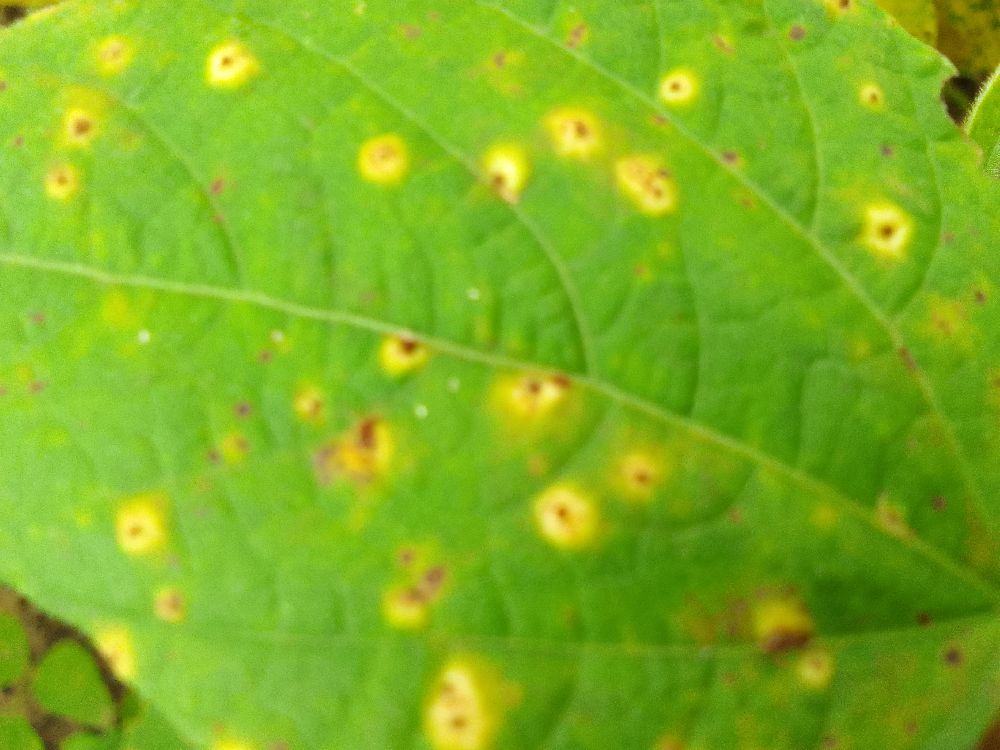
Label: rust